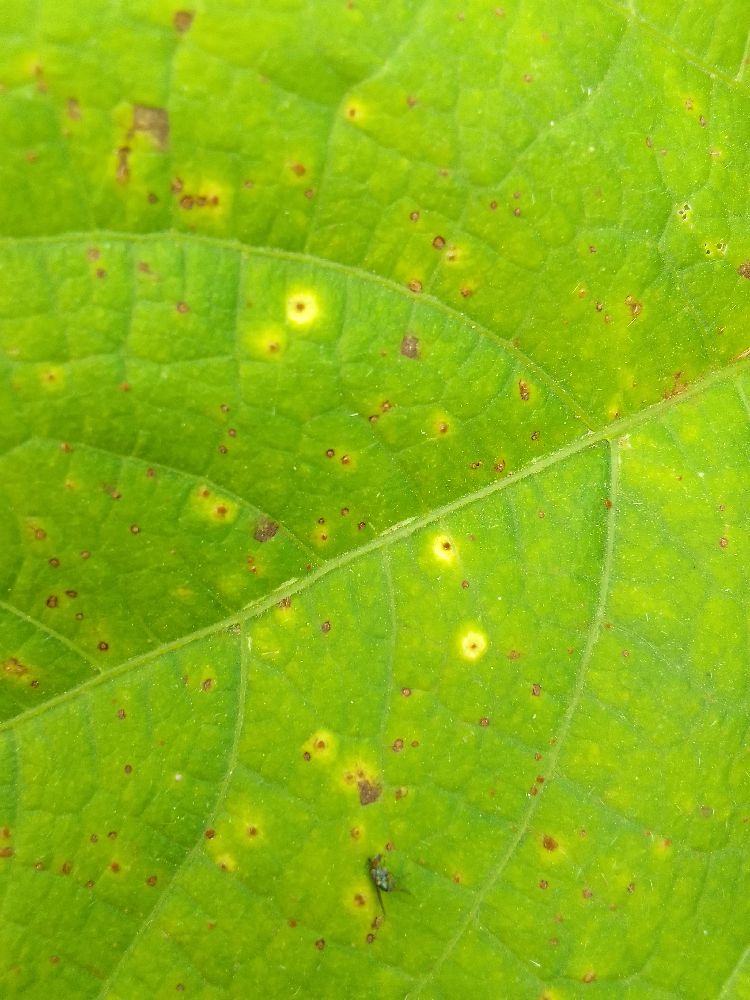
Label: rust